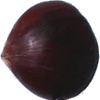
Label: chestnut